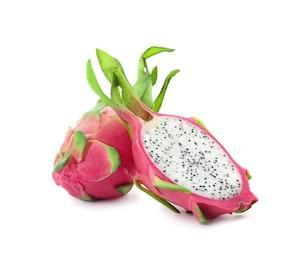
Label: Dragonfruit